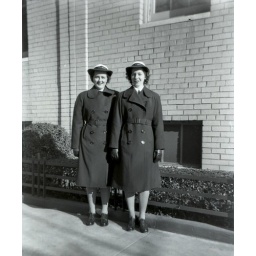
Virginia GammonsGreenberg - she wouldn't get dressed with others in the room, but would leave the bathroom door open.Hunter College1943